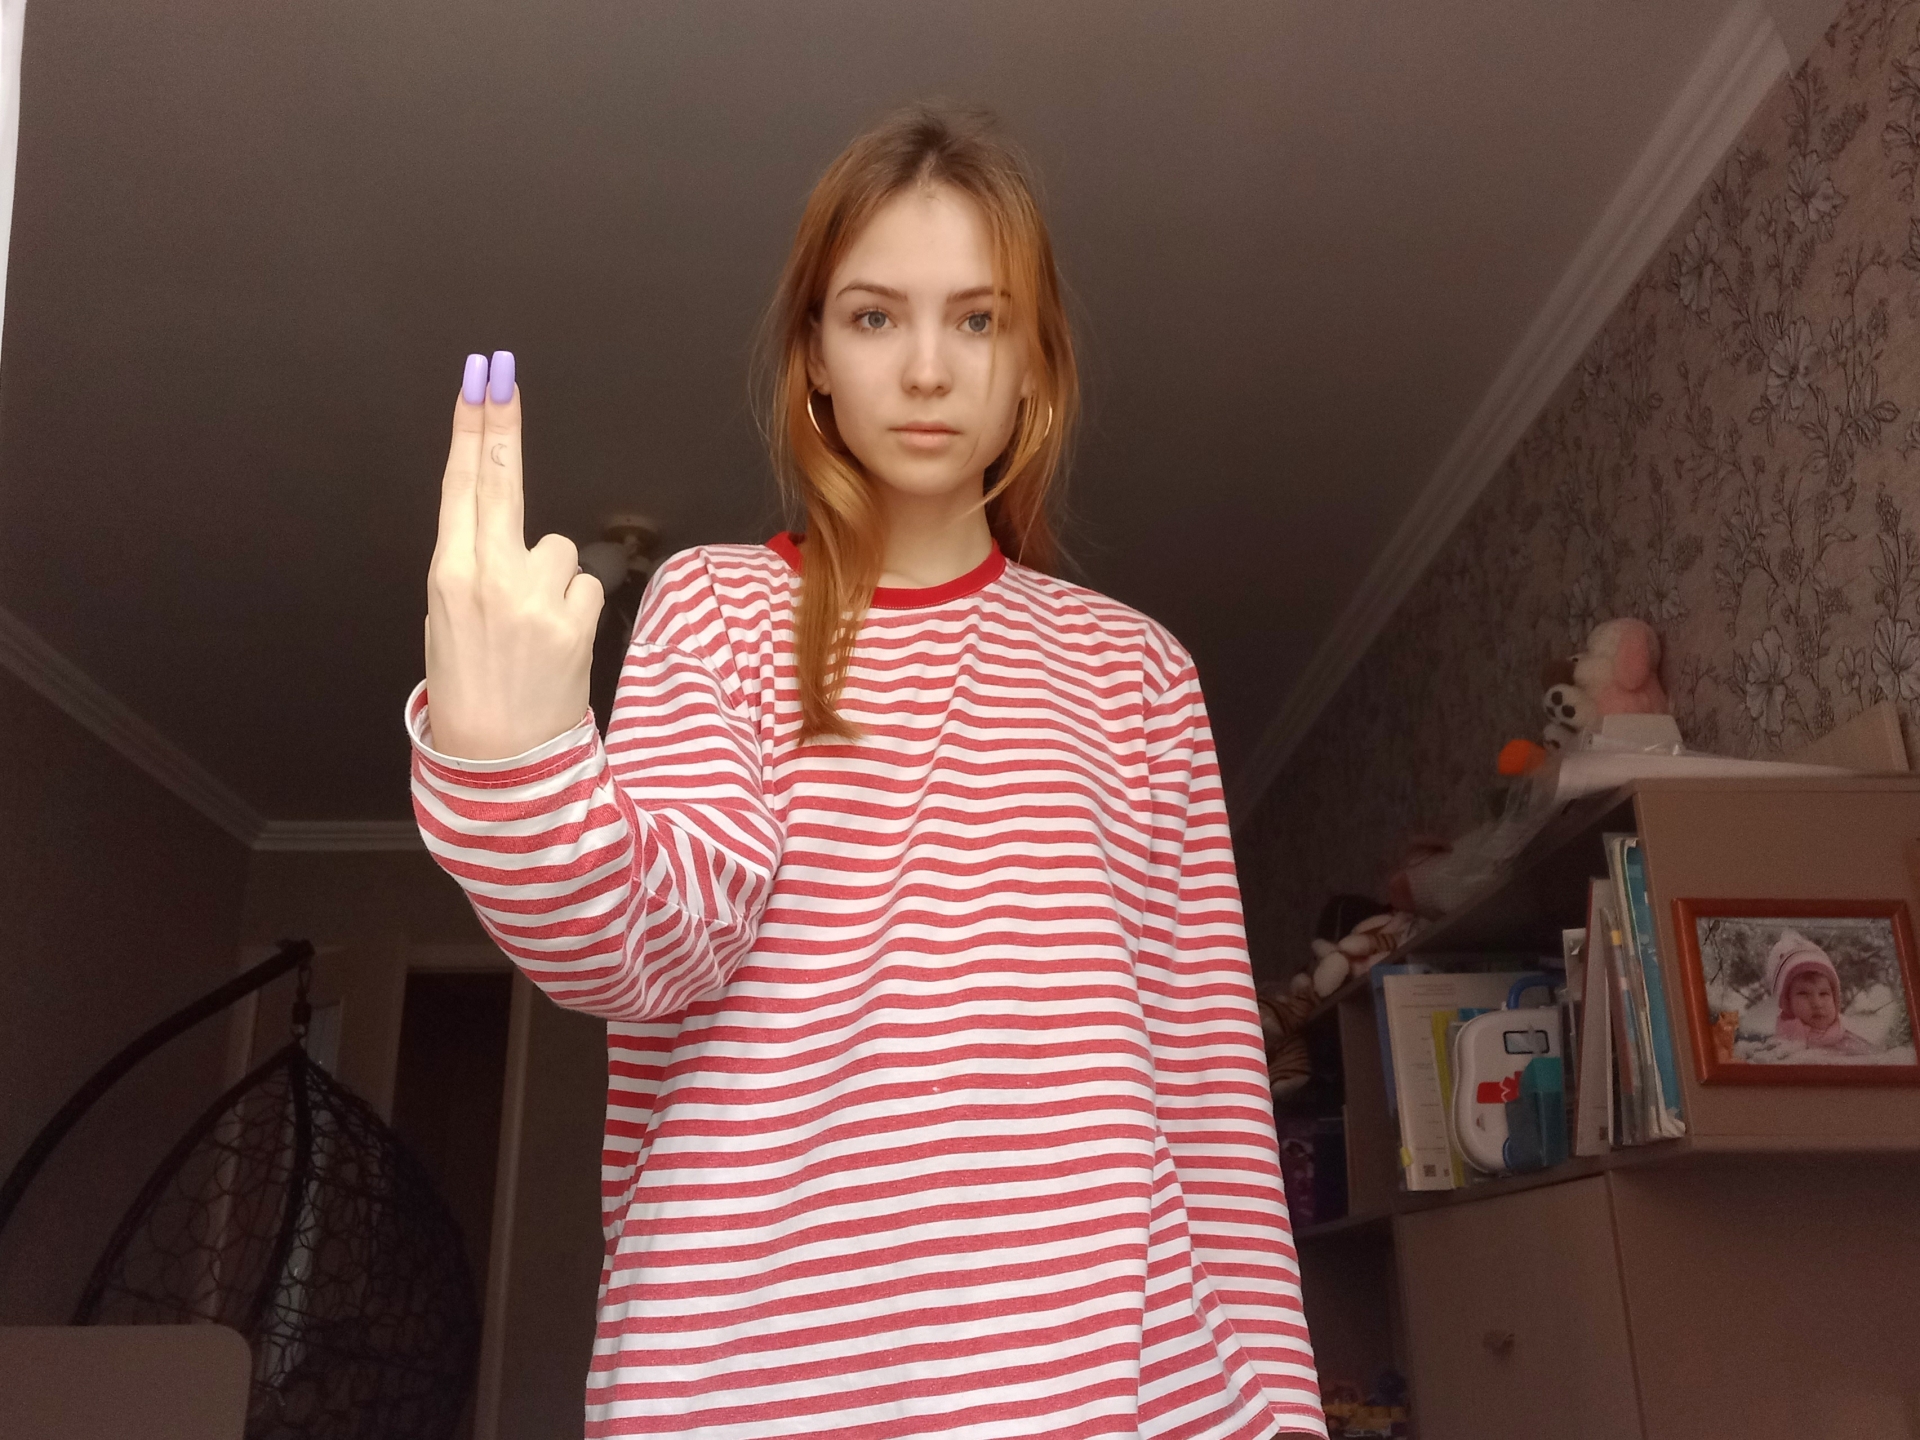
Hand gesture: two_up_inverted